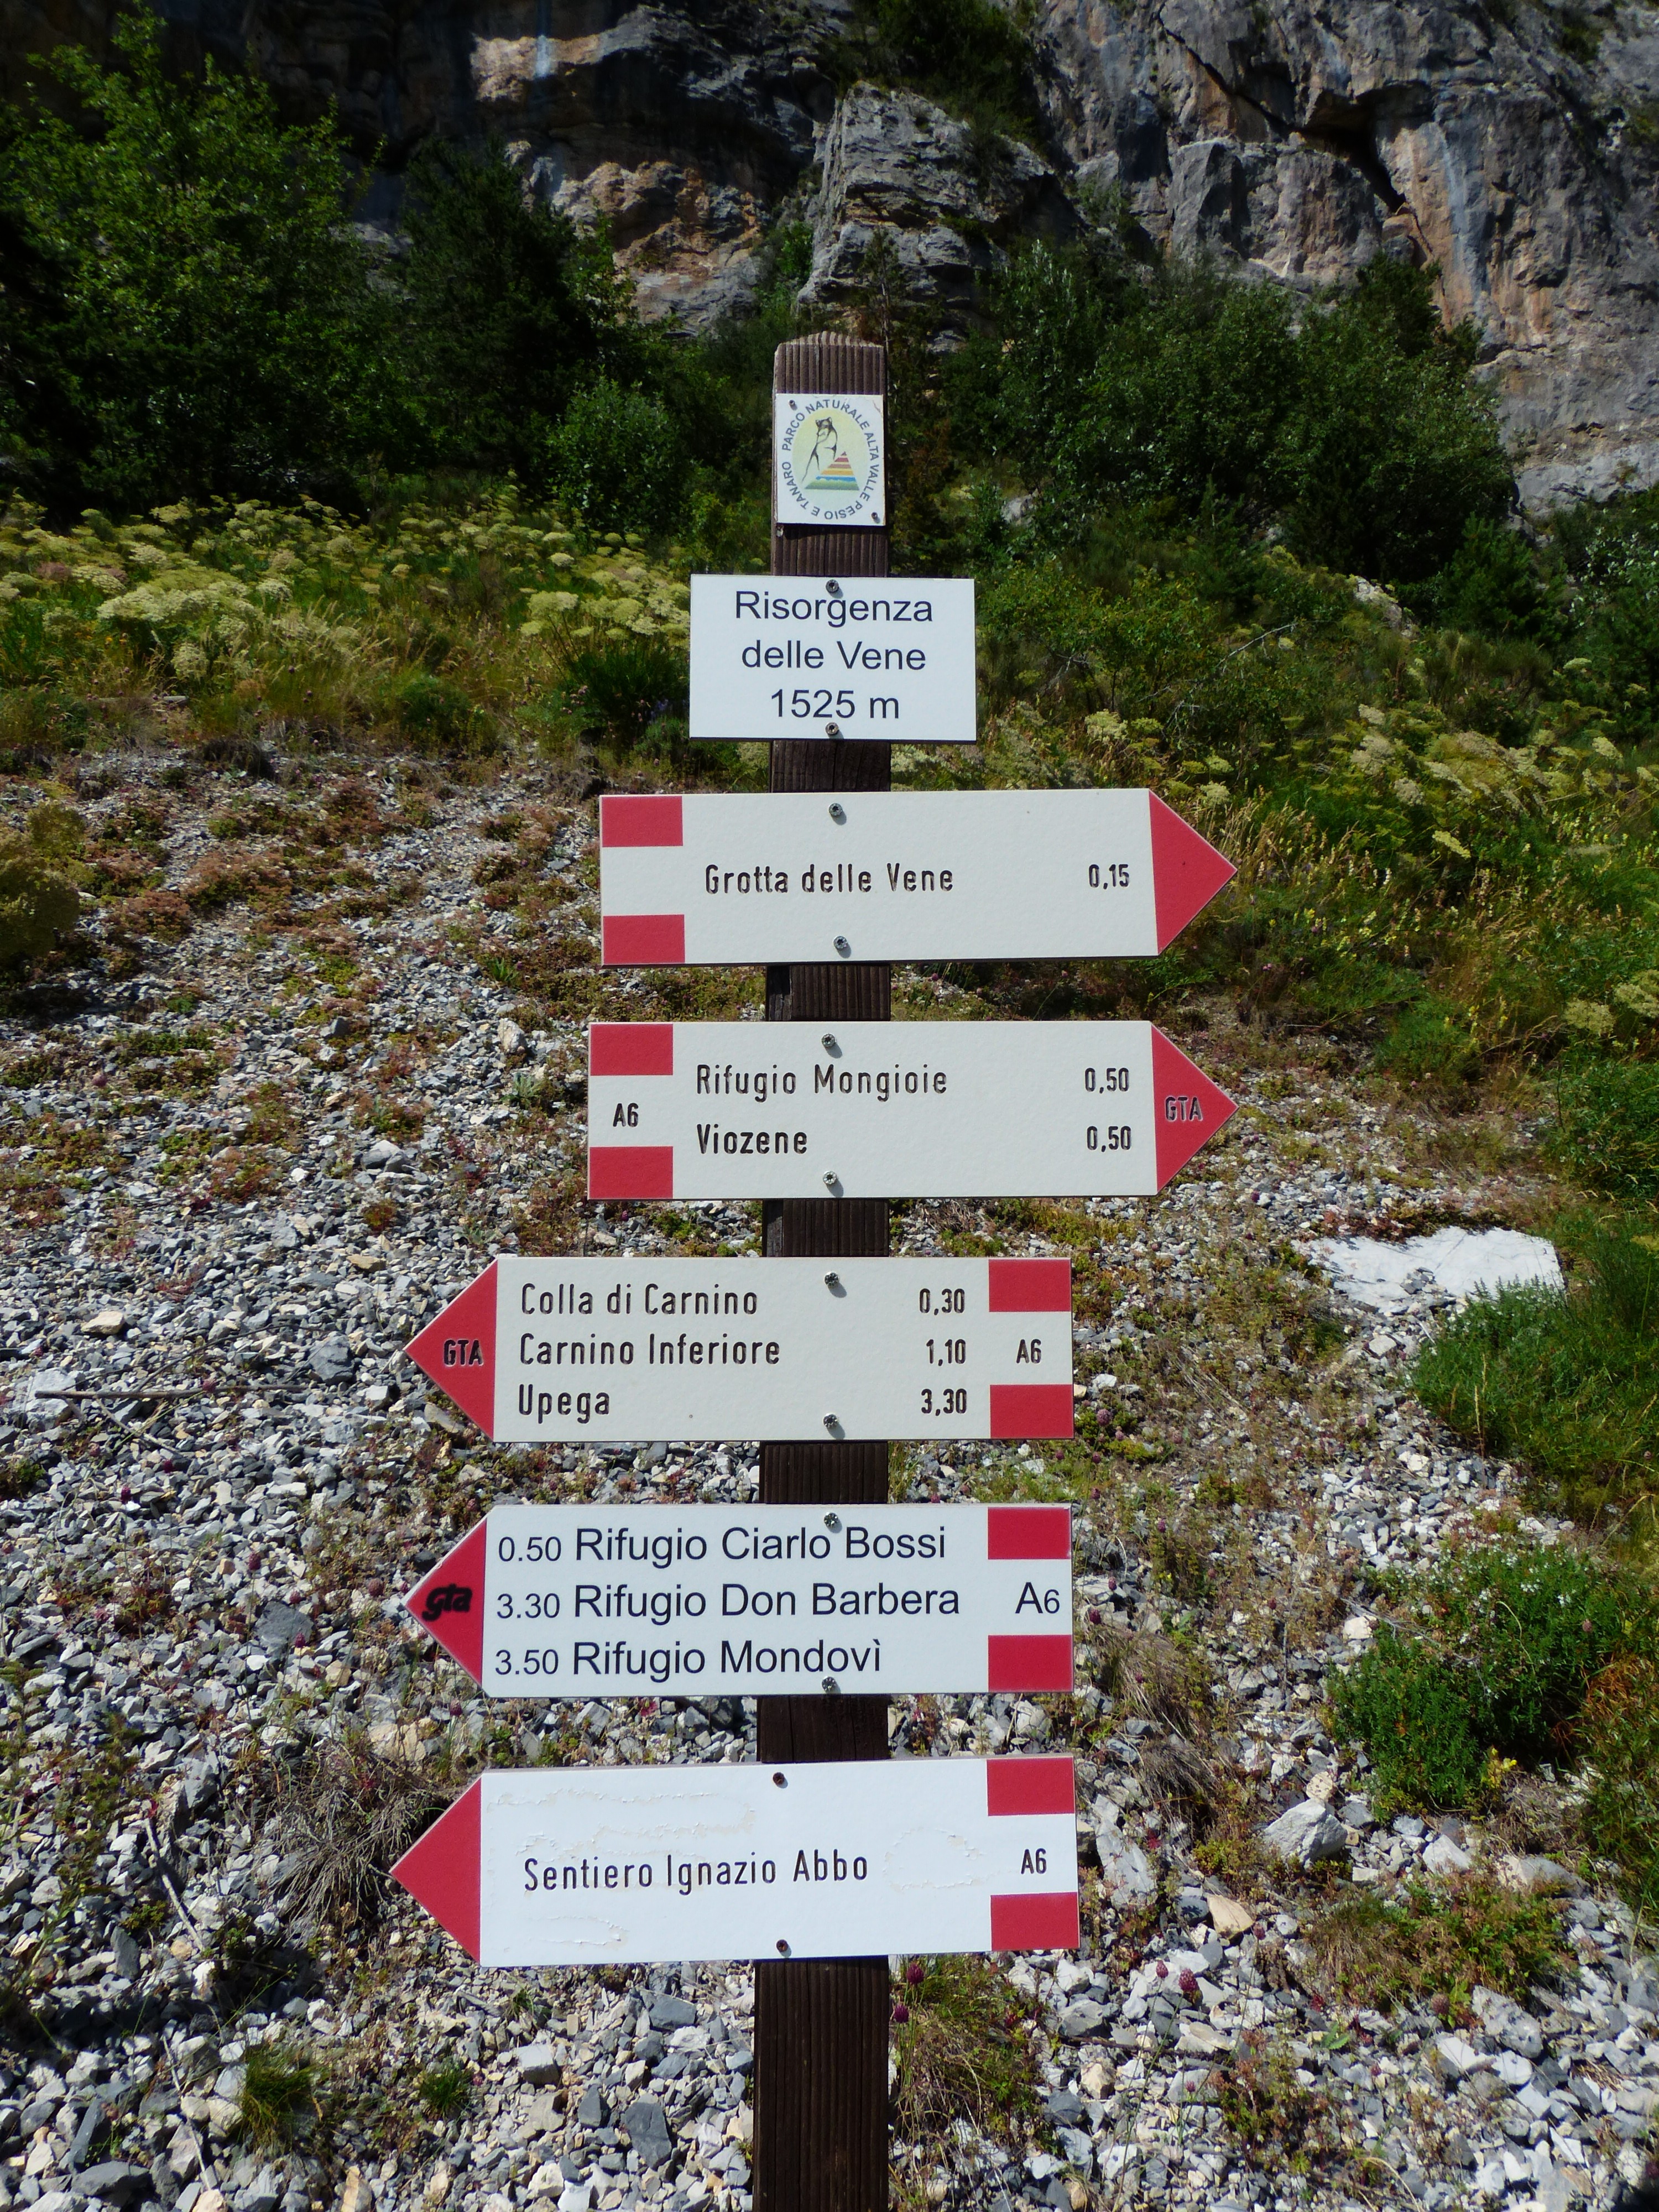
landscape, tree, nature, path, grass, plant, trail, sign, direction, signage, note, marking, shield, right, directory, next, hiking trails, signposts, gta, grande traversata delle alpi